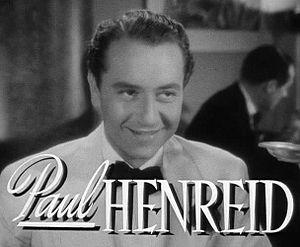
Une femme cherche son destin est un film américain réalisé par Irving Rapper, sorti en 1942.